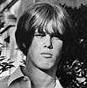
Age: 23